United States Post Office and Courthouse–Prescott Main

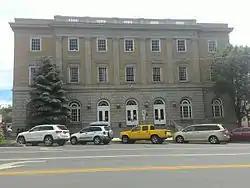
Front View (Goodwin Ave)

The U.S. Post Office and Courthouse–Prescott Main, in Prescott, Arizona, was built in 1931. It was or is also known as Prescott Main Post Office and Courthouse and Prescott Main Post Office. It was listed on the National Register of Historic Places in 1985. It is a Beaux Arts architecture building and is NRHP-listed for its architecture.